History of Apple Inc.

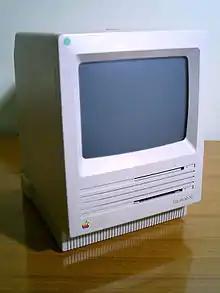
Macintosh SE (1987)

By 1984 computer dealers saw Apple as the only clear alternative to IBM's influence; some even promoted its products to reduce dependence on the PC. The company announced the Macintosh 128K to the press in October 1983, followed by an 18-page brochure included with magazines in December. Its debut was announced by a single national broadcast of a US$1.5 million television commercial, "1984". Directed by Ridley Scott and aired during the third quarter of Super Bowl XVIII on January 22, 1984, it is considered a "watershed event" and a "masterpiece." The commercial alludes to George Orwell's novel "Nineteen Eighty-Four" which describes a dystopian future of enforced conformity. In the commercial a heroine represents the coming of the Macintosh to save humanity, and ends with the words: "On January 24th, Apple Computer will introduce Macintosh. And you'll see why 1984 won't be like 1984.”